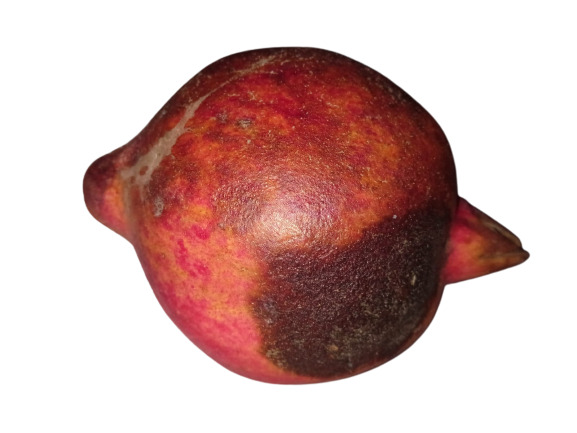
Fruit: pomegranate
Condition: rotten